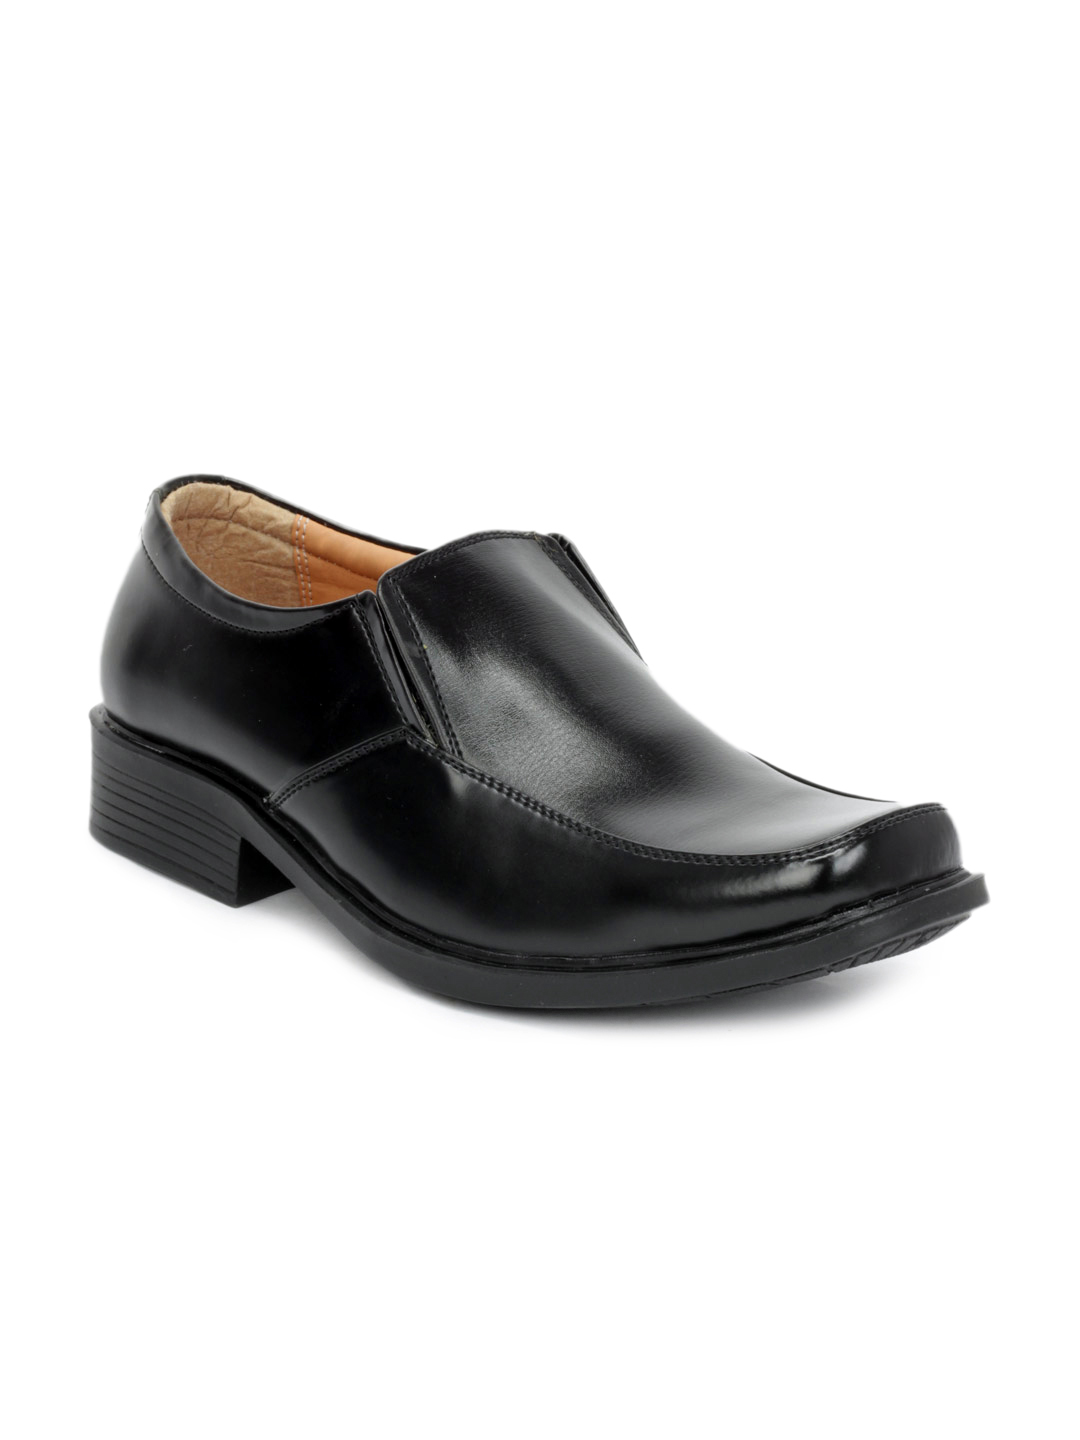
Bata Men Remo Black Formal Shoes
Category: Footwear / Shoes / Formal Shoes
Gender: Men
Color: Black
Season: Summer 2012
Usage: Formal